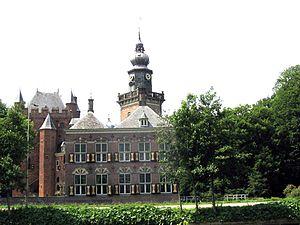
L'université de Nyenrode est une université à Breukelen, aux Pays-Bas.